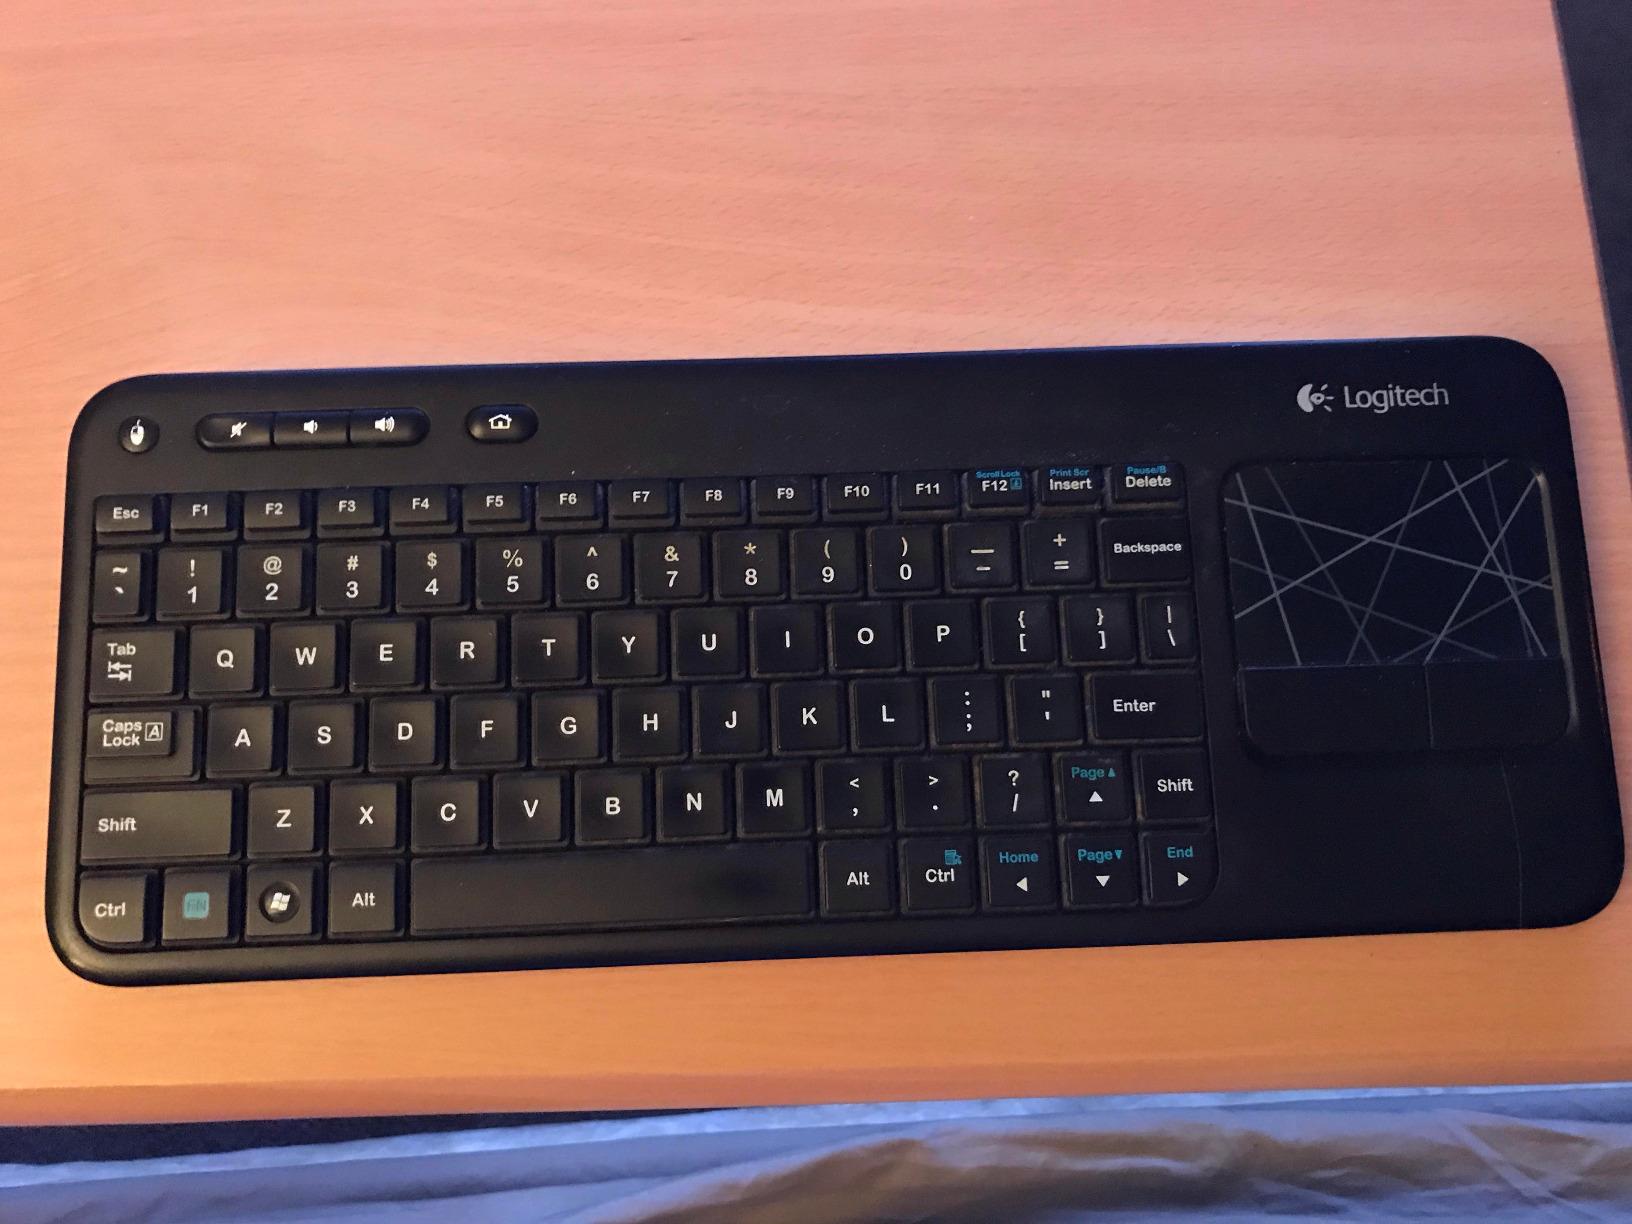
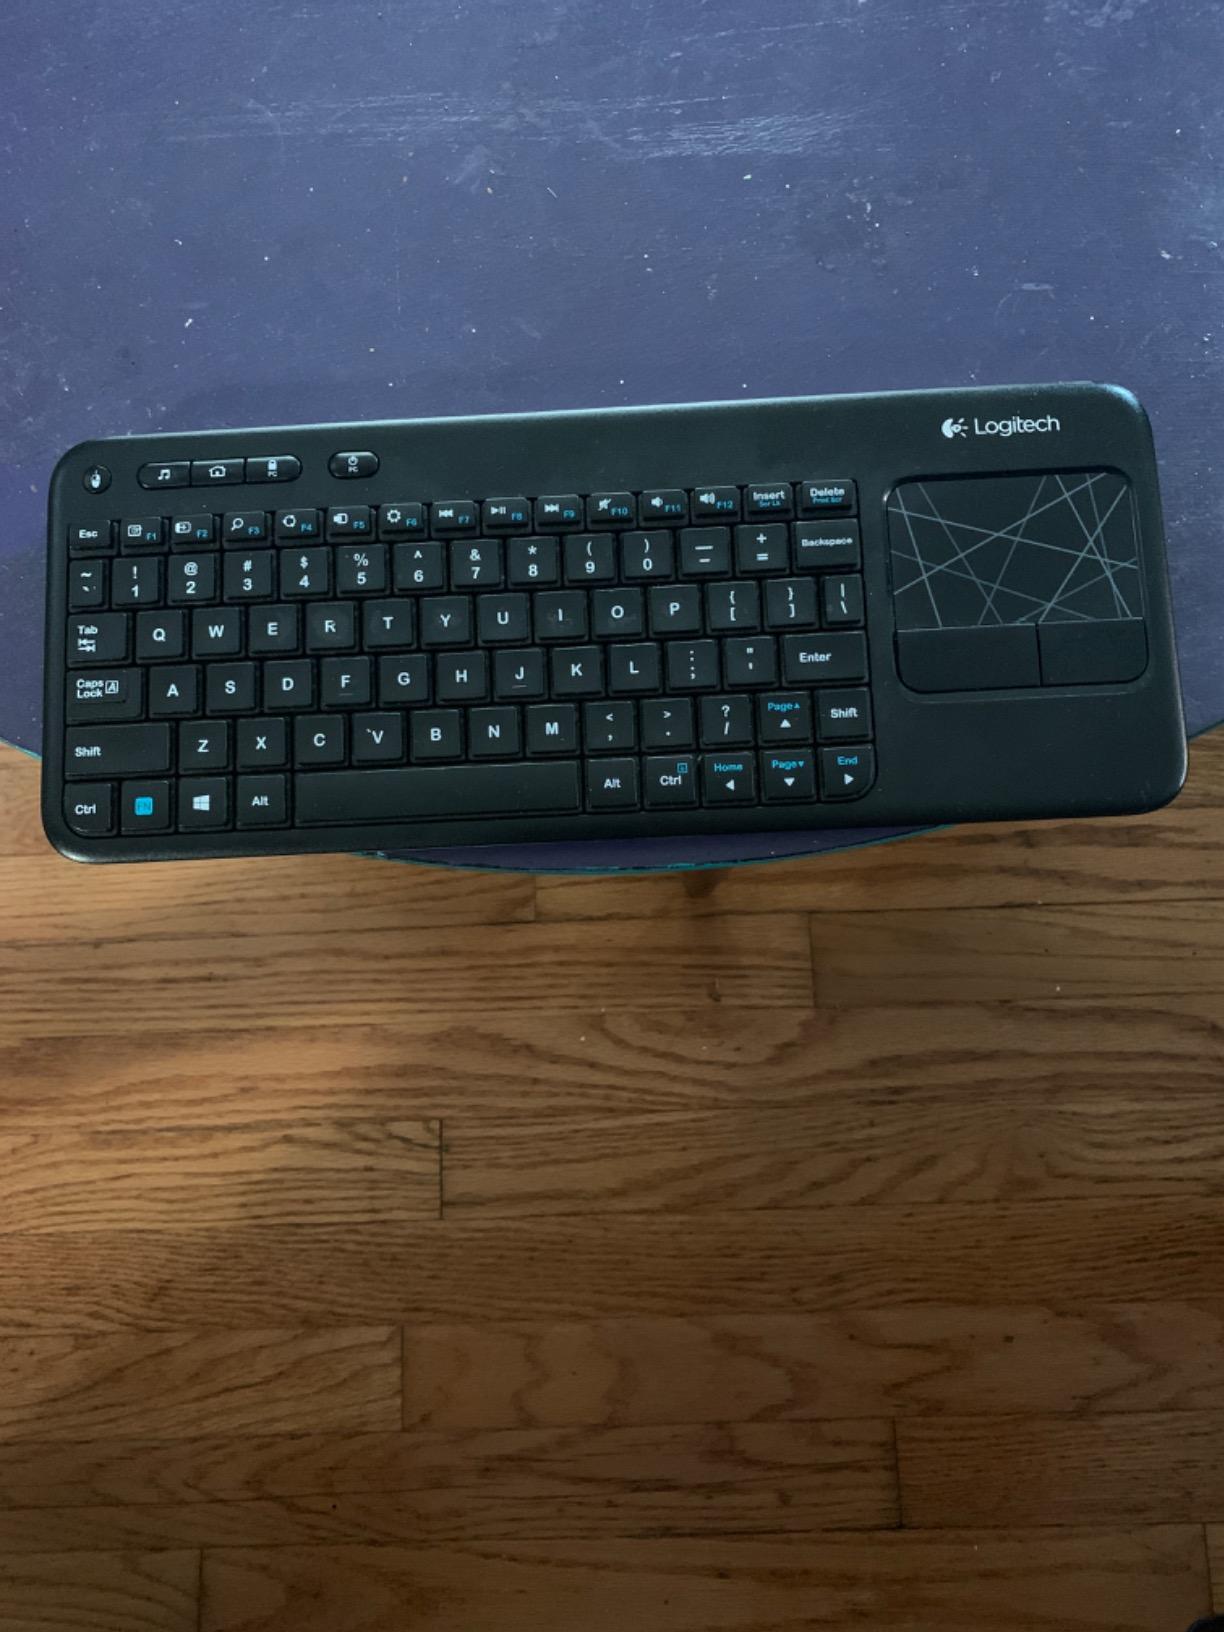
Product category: keyboard
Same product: yes